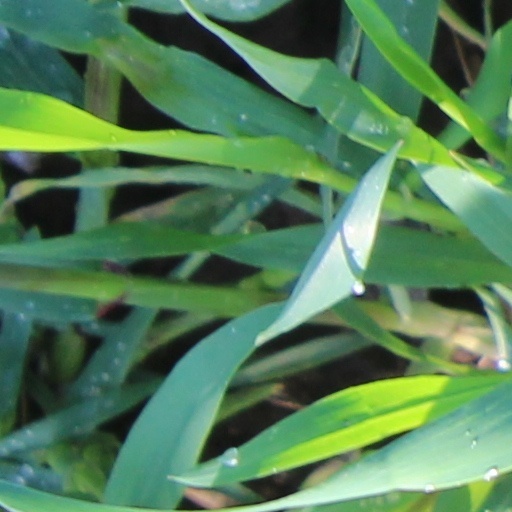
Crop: wheat